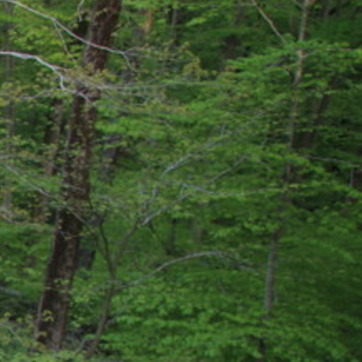
Material: foliage